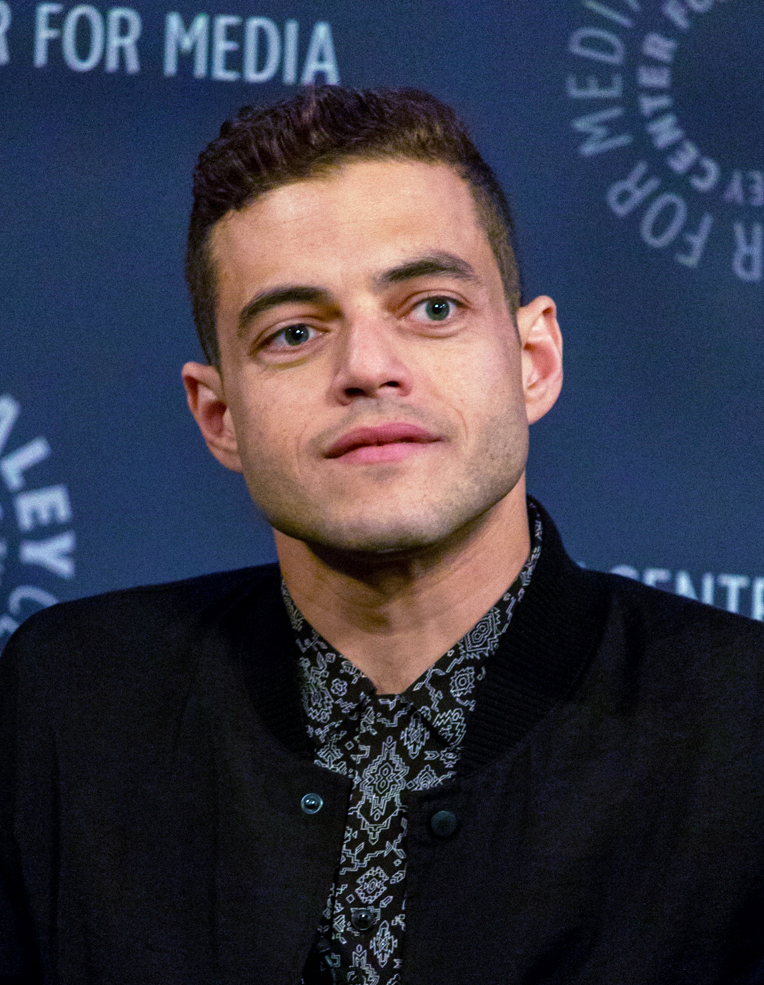
รามี แมลิก

| name = รามี แมลิก
| image = Rami_Malek_in_2015_(2)_(cropped).jpg
| caption = แมลิกในปี 2015
| birth_name = รามี ซาอิด แมลิก
| birth_place = ลอสแอนเจลิส รัฐแคลิฟอร์เนีย สหรัฐอเมริกา
| alma_mater = มหาวิทยาลัยอีวานส์วิลส์
| years_active = 2004–ปัจจุบัน
รามี ซาอิด แมลิก (, ; เกิด 12 พฤษภาคม ค.ศ. 1981) เป็นนักแสดงชาวอเมริกันเชื้อสายอียิปต์ เป็นที่รู้จักจากการรับบทนำจากบท “เอลเลียต อัลเดอร์สัน” ในซีรีส์เรื่อง "Mr. Robot" (2015–2019) จากการแสดงเรื่องนี้ทำให้เขาได้รับรางวัลไพรม์ไทม์เอมมี|รางวัลไพรม์ไทม์เอมมี สาขานักแสดงนำชายยอดเยี่ยมประเภทซีรีส์ดราม่า และในบท “เฟรดดี เมอร์คูรี” ในภาพยนตร์เรื่องโบฮีเมียนแรปโซดี (ภาพยนตร์)|โบฮีเมียนแรปโซดี (2018) ที่ทำให้เขาได้รับรางวัลมากมาย เช่น รางวัลออสการ์ สาขานักแสดงนำชายยอดเยี่ยม, รางวัลลูกโลกทองคำ|รางวัลลูกโลกทองคำ สาขานักแสดงชายยอดเยี่ยมในภาพยนตร์ดราม่า และรางวัลแบฟตา|รางวัลแบฟตา สาขานักแสดงนำชายยอดเยี่ยม โดยแมลิกเป็นนักแสดงเชื้อสายอียิปต์คนแรกที่ได้รับรางวัลออสการ์ สาขานักแสดงนำชายยอดเยี่ยม โดย"ไทม์|นิตยสารไทม์" จัดอันดับให้แมลิกเป็นหนึ่งใน 100 บุคคลที่ทรงอิทธิพลที่สุดในโลกในปี 2019
==ชีวิตในวัยเด็ก==
แมลิกเกิดเมื่อวันที่ 12 พฤษภาคม ค.ศ. 1981 ในลอสแอนเจลิส รัฐแคลิฟอร์เนีย เป็นลูกชายของผู้อพยพชาวอียิปต์ เนลลี อับเดล และ ซาอิด แมลิกcite web |title=11 Reasons to Love Mr. Robot's Rami Malek Mr. Robot blog |website=USA Network |date=May 12, 2016 พ่อแม่และพี่สาวของแมลิกย้ายออกจากไคโร|กรุงไคโรในปี 1978
แมลิกได้รับการเลี้ยงดูด้วยคอปติกออร์ทอดอกซ์จากครอบครัวของเขา โดยเขาพูดภาษาอียิปต์|ภาษาอาหรับอียิปต์ที่บ้านจนกระทั่งอายุ 4 ขวบ
==อาชีพ==
เริ่มแรกเขามีผลงานในบทสมทบทั้งในภาพยนตร์และโทรทัศน์ เช่น ซิตคอมทางบริษัทแพร่สัญญาณฟ็อกซ์|ช่องฟอกซ์เรื่อง "The War at Home" (2005–2007) ซีรีส์สั้นทางเอชบีโอ|ช่องเอชบีโอเรื่อง "The Pacific" (2010) และได้รับบท “ฟาโรห์” ในภาพยนตร์ชุดเรื่อง "คืนมหัศจรรย์...พิพิธภัณฑ์มันส์ทะลุโลก|Night at the Museum" (2006–2014) ในปี ค.ศ. 2018 แมลิกรับบทเป็นนักดนตรีควีน|วงควีน “เฟรดดี เมอร์คิวรี” ในภาพยนตร์ชีวประวัติเรื่อง "โบฮีเมียนแรปโซดี (ภาพยนตร์)|Bohemian Rhapsody" จากการแสดงเรื่องนี้ทำให้เขาได้รับรางวัลออสการ์ สาขานักแสดงนำชายยอดเยี่ยม, รางวัลลูกโลกทองคำ|รางวัลลูกโลกทองคำ สาขา นักแสดงชายยอดเยี่ยมในภาพยนตร์ดราม่า, รางวัลแบฟตา|รางวัลแบฟตา สาขา นักแสดงนำชายยอดเยี่ยม และรางวัลสมาคมนักแสดงภาพยนตร์และโทรทัศน์ และล่าสุดรับบทเป็นซาฟิน ตัวร้ายใน "พยัคฆ์ร้ายฝ่าเวลามรณะ|No Time to Die" ภาพยนตร์เจมส์ บอนด์ลำดับที่ 25
==อ้างอิง==
==แหล่งข้อมูลอื่น==
*
*
หมวดหมู่:นักแสดงอเมริกัน
หมวดหมู่:บุคคลจากลอสแอนเจลิส
หมวดหมู่:ชาวอเมริกันเชื้อสายกรีก
หมวดหมู่:ชาวอเมริกันเชื้อสายอียิปต์
หมวดหมู่:นักแสดงภาพยนตร์ชายชาวอเมริกัน
หมวดหมู่:นักแสดงนำชายยอดเยี่ยม รางวัลออสการ์